Age of Enlightenment

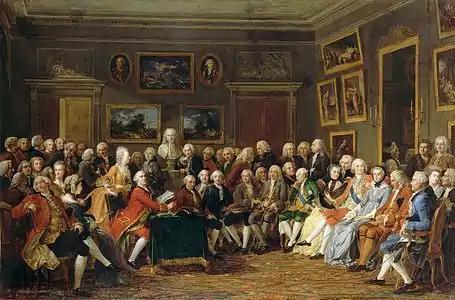
"In the Salon of Madame Geoffrin in 1755". Reading of Voltaire's tragedy, "The Orphan of China," in the salon of Marie Thérèse Rodet Geoffrin, by Anicet Charles Gabriel Lemonnier,

The Age of Enlightenment (also the Age of Reason and the Enlightenment) was a European intellectual and philosophical movement that flourished primarily in the 18th century. Characterized by an emphasis on reason, empirical evidence, and scientific method, the Enlightenment promoted ideals of individual liberty, religious tolerance, progress, and natural rights. Its thinkers advocated for constitutional government, the separation of church and state, and the application of rational principles to social and political reform.